History of the Jews in Hungary

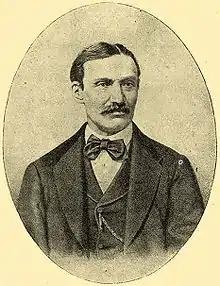
Prominent newspaper editor and journalist Miksa (Maxmilian) Falk returned to Hungary from Vienna following the emancipation in 1867. He was a national-level politician from 1875 to 1905.

While the House of Habsburg controlled Hungary, emancipation of Jews was postponed. When the Austrian troops were defeated in Italy in 1859, activists pressed for liberty. In that year the cabinet, with Emperor Franz Joseph in the chair, decreed that the status of the Jews should be regulated in agreement with the times, but with due regard for the conditions obtaining in the several localities and provinces. When the emperor convened the Diet on April 2, 1861, Jews pushed for emancipation but the early dissolution of that body prevented it from taking action in the matter.